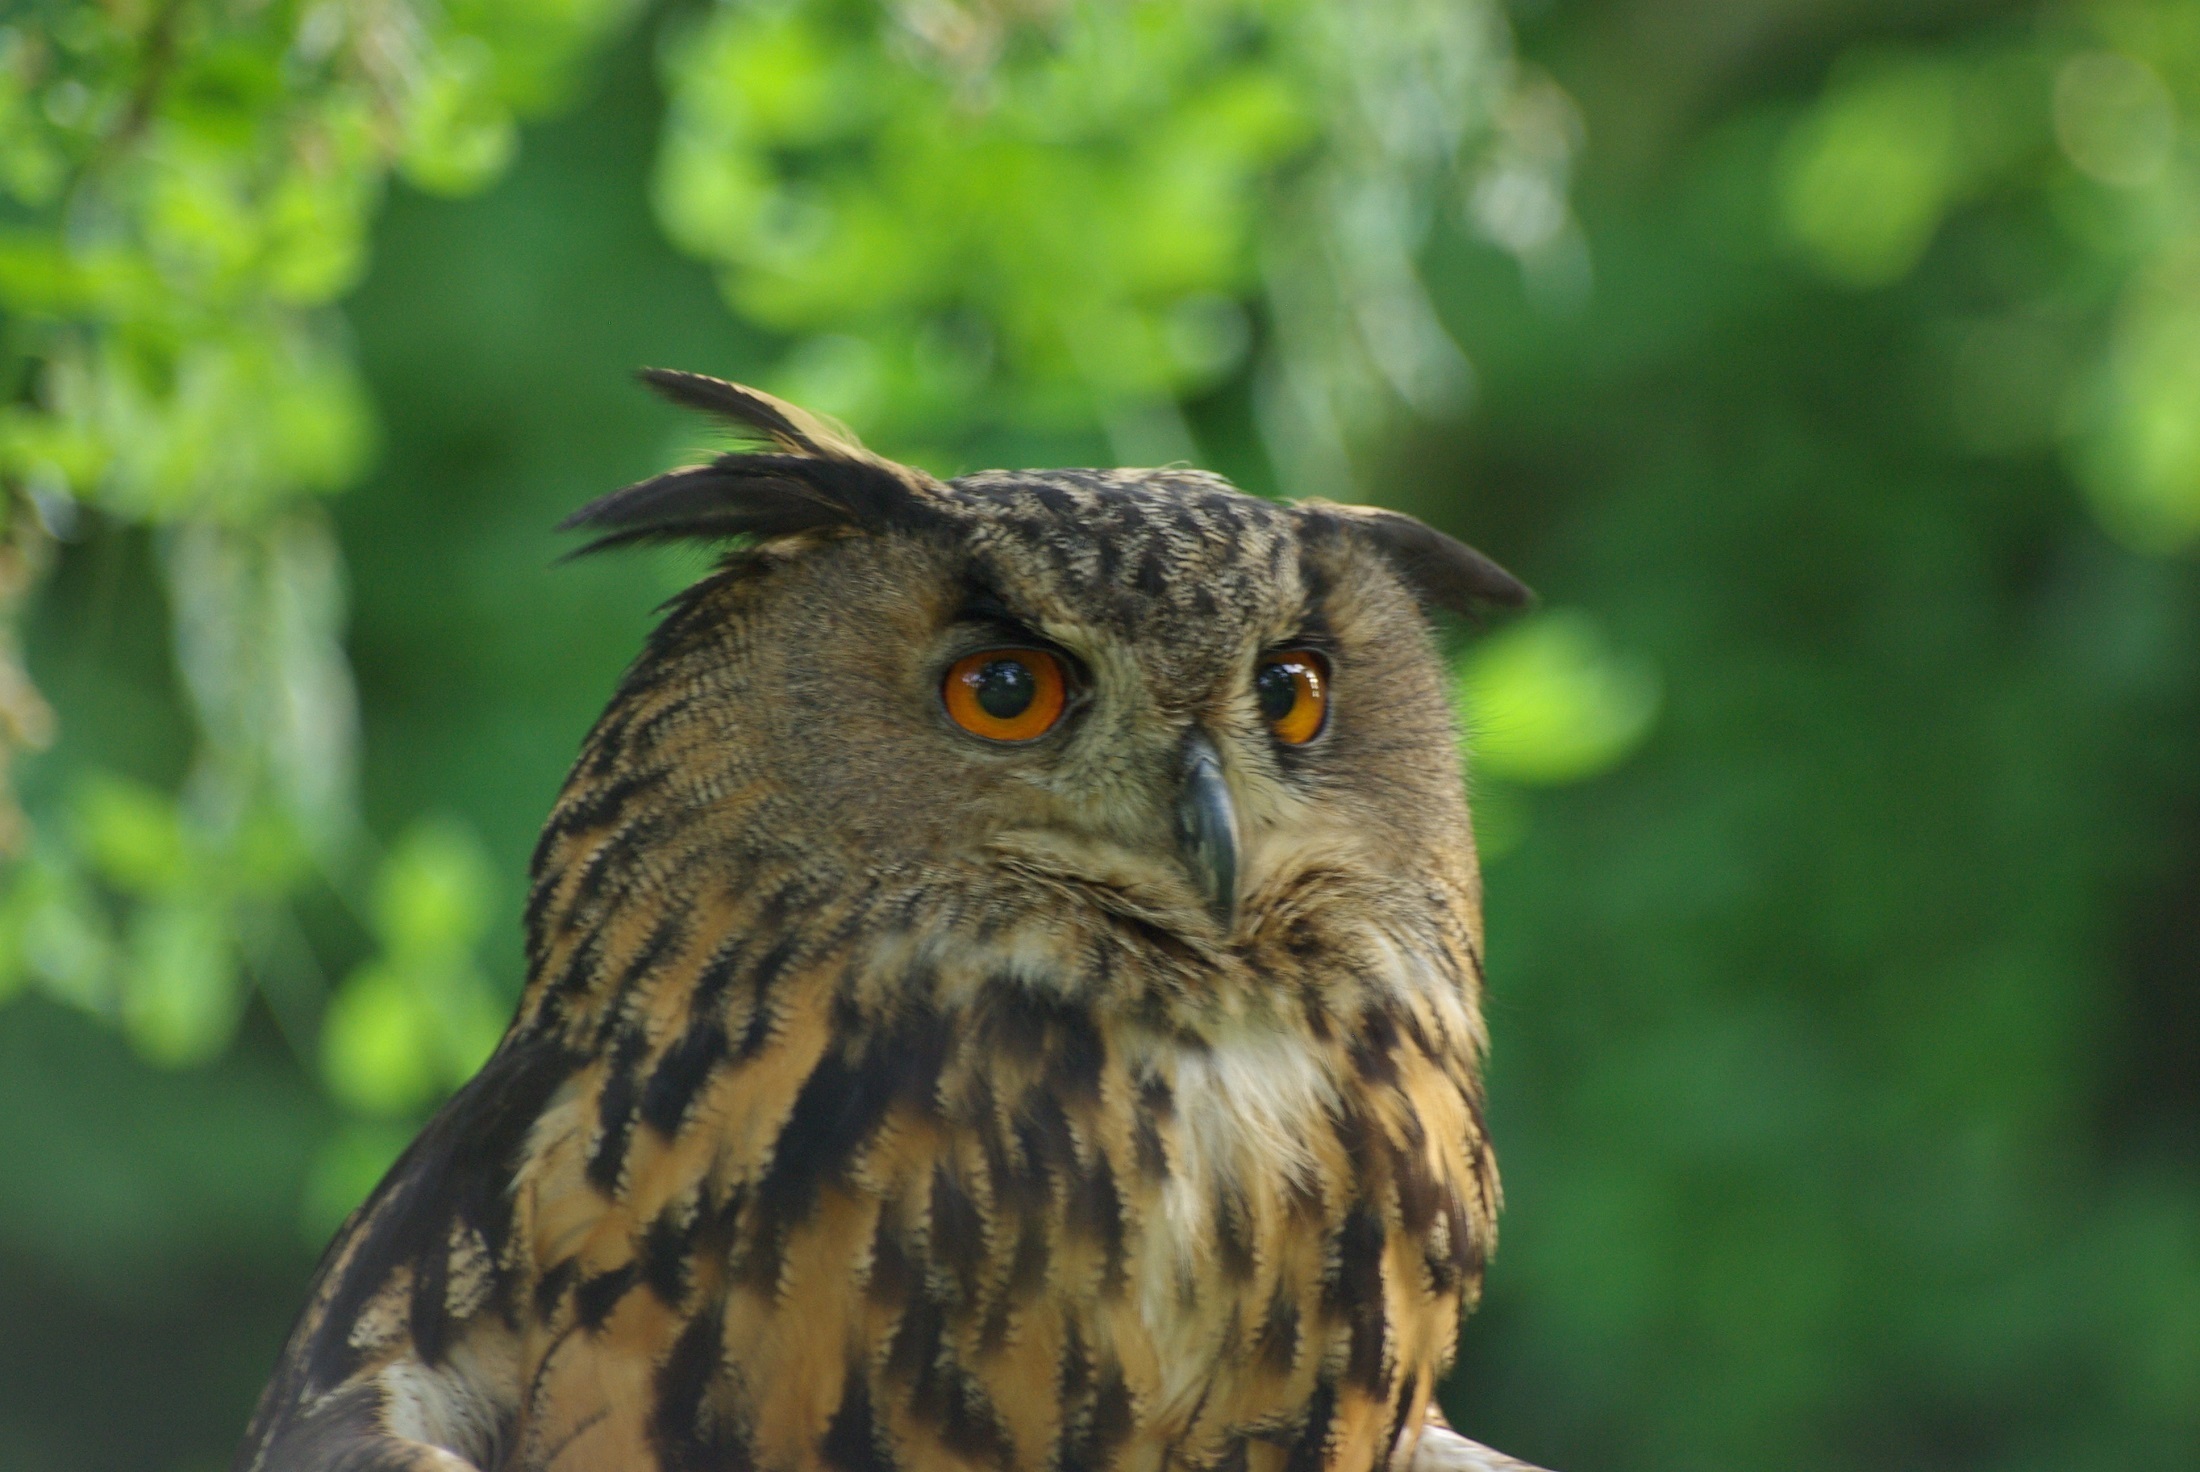
nature, bird, looking, wildlife, beak, predator, owl, fauna, raptor, bird of prey, outdoors, vertebrate, hunter, nocturnal, perched